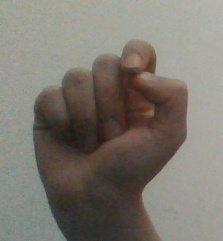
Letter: fa